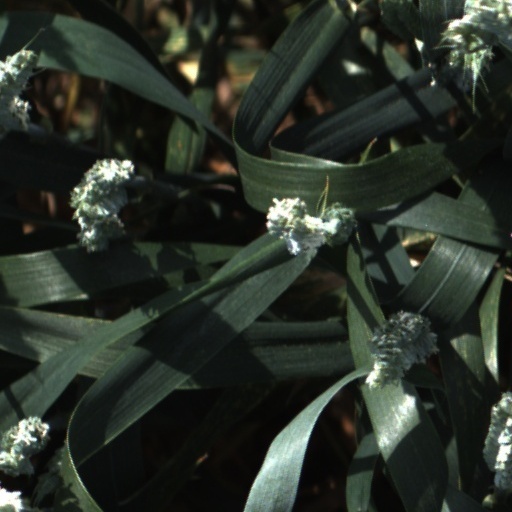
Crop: wheat